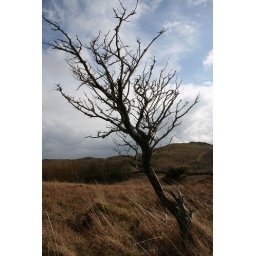
A lone tree standing in the middle of one of the Lake Districts Fells. Photo taken while exploring the Lake District.